Vädersolstavlan

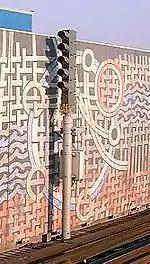
Gamla stan metro station

The king's interpretation of the phenomenon, however, was that no significant change was presaged, as the "six or eight sun dogs on a circle around the true sun, have apparently disappeared, and the true natural sun has remained itself". He then concluded that nothing was "much different, since the unchristian treason that Anders Hansson and several of that party had brought against His Highness, was not long thereafter unveiled". The king referred to the so-called "Gun Powder Conspiracy" uncovered in 1536, which aimed at murdering him by a blasting charge hidden under his chair in the church. This resulted in various death sentences and expatriations, including Mint Master Anders Hansson who was accused of being a counterfeiter.